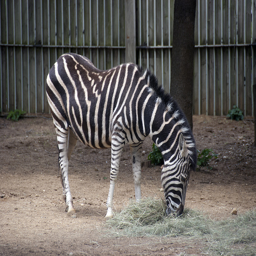
Zebra eating hay in a zoo like environment
A zebra is eating hay off of the dusty ground.
A zebra grassing hay in a zoo enclosure.
The zebra is eating the grass near the tree.
Zebra eating grass while leaning over towards the ground.